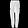
Label: Trouser